Arena (2011 film)

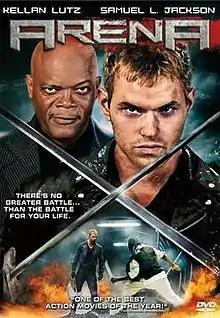
DVD cover

Arena is a 2011 American independent action film directed by Jonah Loop, and starring Kellan Lutz and Samuel L. Jackson. The film is about an illegal web show pitting fighters against each other in a gladiatorial combat.